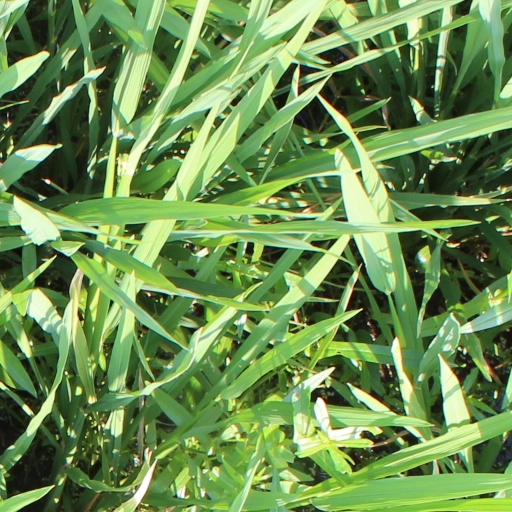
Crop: rice